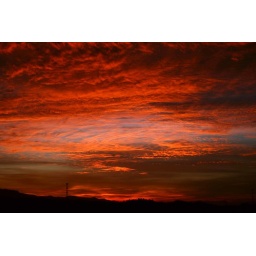
intense red sky in Spain